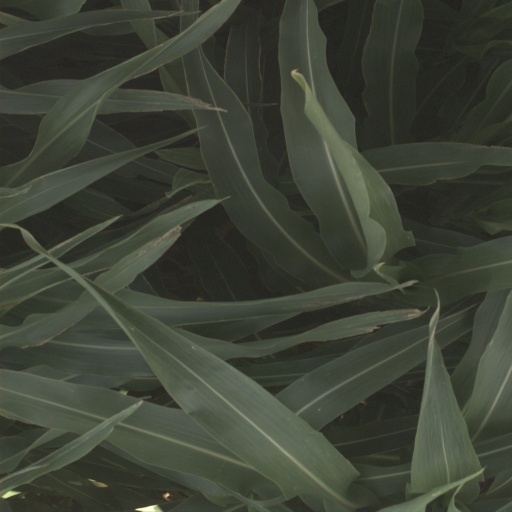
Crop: sorghum